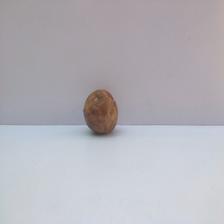
Size: Spoiled